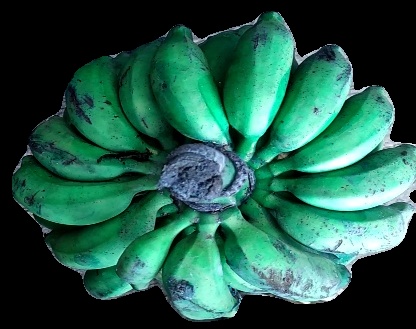
Variety: rasbale
Grade: grade3